Law & Order: Special Victims Unit

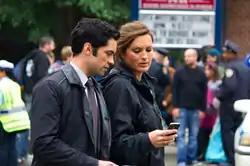
Danny Pino and Hargitay during the filming of the 13th season

In June 2011, it was announced that Kelli Giddish and Danny Pino would join the cast as new series regulars. Weeks later, it was announced that Stephanie March and Diane Neal would be reprising their roles as ADA Alexandra Cabot and ADA Casey Novak, respectively. The launch of season 13 was marked with a retooling of the show that Warren Leight referred to as "SVU 2.0". Changes that accompanied this included Tamara Tunie's being bumped from the main cast to a guest-starring role and recurring actor Joel de la Fuente's not appearing for the first time since 2002. Of the latter change, Warren Leight said, "those scenes [which featured Fuente] can be dry" and hired Gilbert Gottfried as a more comedic replacement.